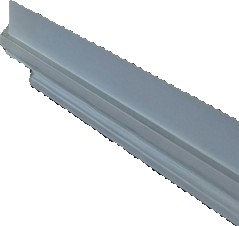
Surface category: moulding